Renaissance in Poland

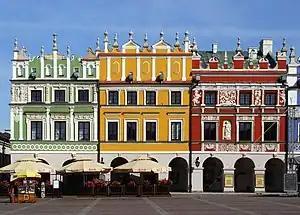
"Armenian houses" in Zamość

The Renaissance style became most common throughout Poland in its second period. In the northern part of the country, especially in Pomerania and in Danzig (Gdańsk), there worked a large group of Dutch-born artists. Renaissance style in other parts of Poland varied under local conditions, producing different substyles in each region. Also, some elements of the new Mannerist style were present. Architecture of this period is divided into three regional substyles: "Italian" – mostly in the southern part of Poland, with the most famous artist there being Santi Gucci, the "Dutch" – mostly in Pomerania, and the "Kalisz–Lublin style" (or the "Lublin Renaissance") in central Poland – with most notable examples built in Kalisz, Lublin, and Kazimierz Dolny.